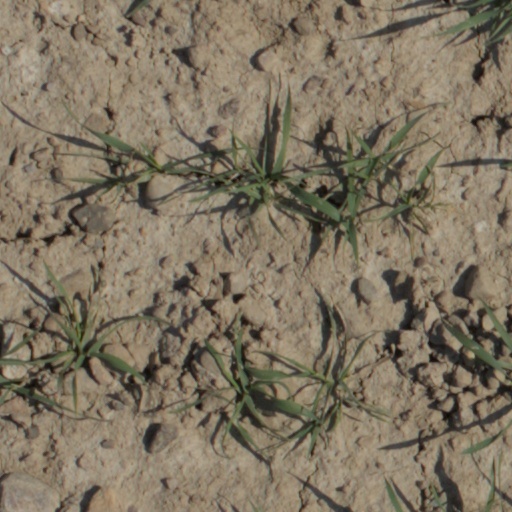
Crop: wheat